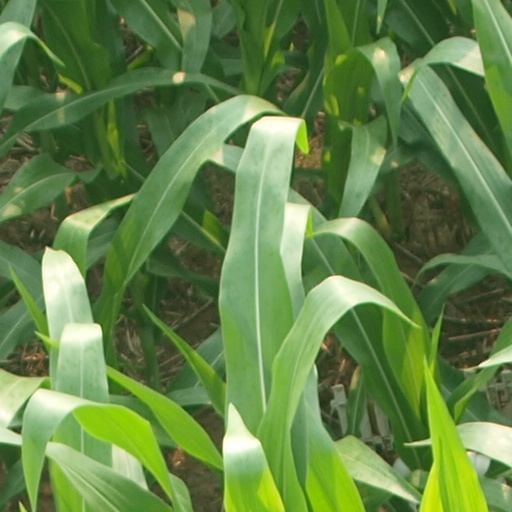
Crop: maize; corn